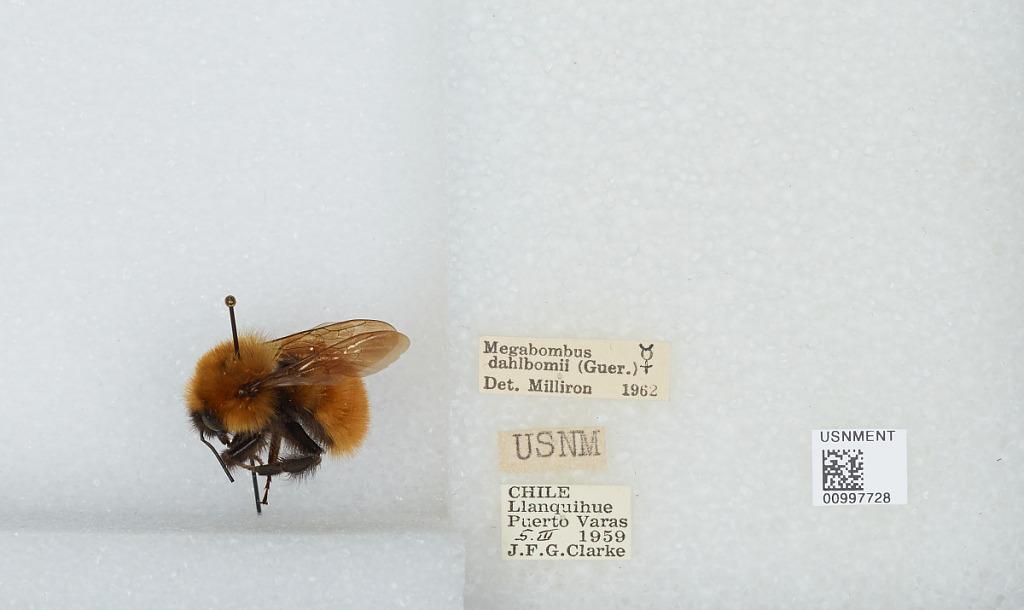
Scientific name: Bombus (Fervidobombus) dahlbomii Guérin
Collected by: J. Clarke
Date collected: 1959-3-5
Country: Chile
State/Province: Los Lagos
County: Llanquihue
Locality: Puerto Varas
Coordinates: -41.32, -72.98
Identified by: Milliron